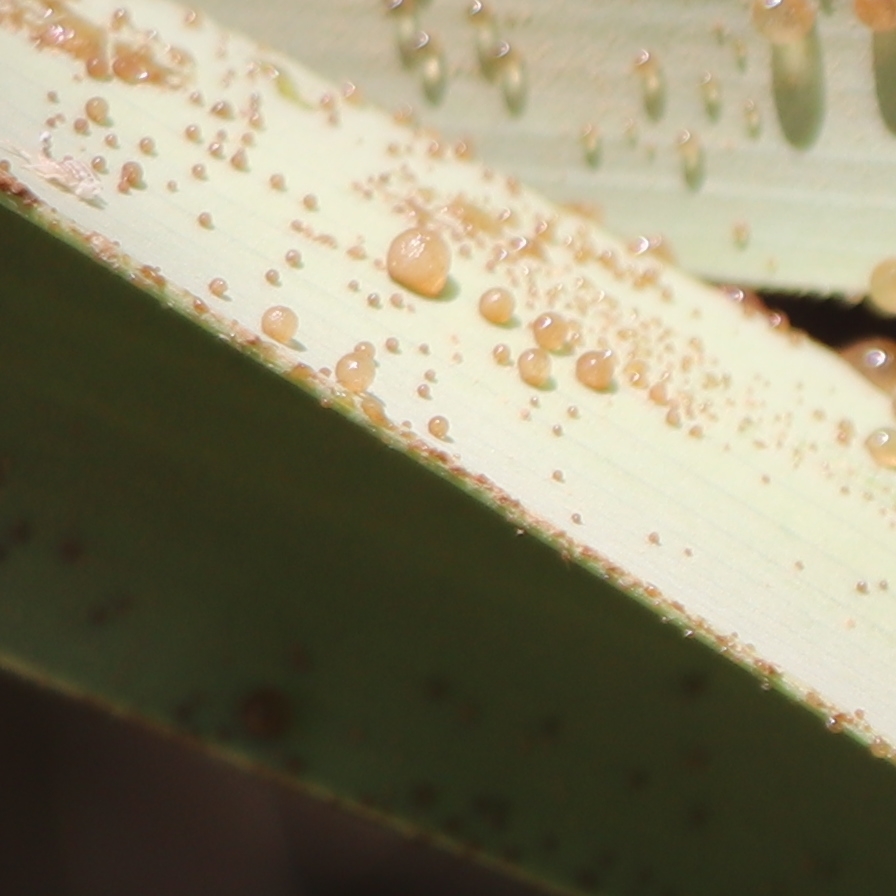
Label: Honey